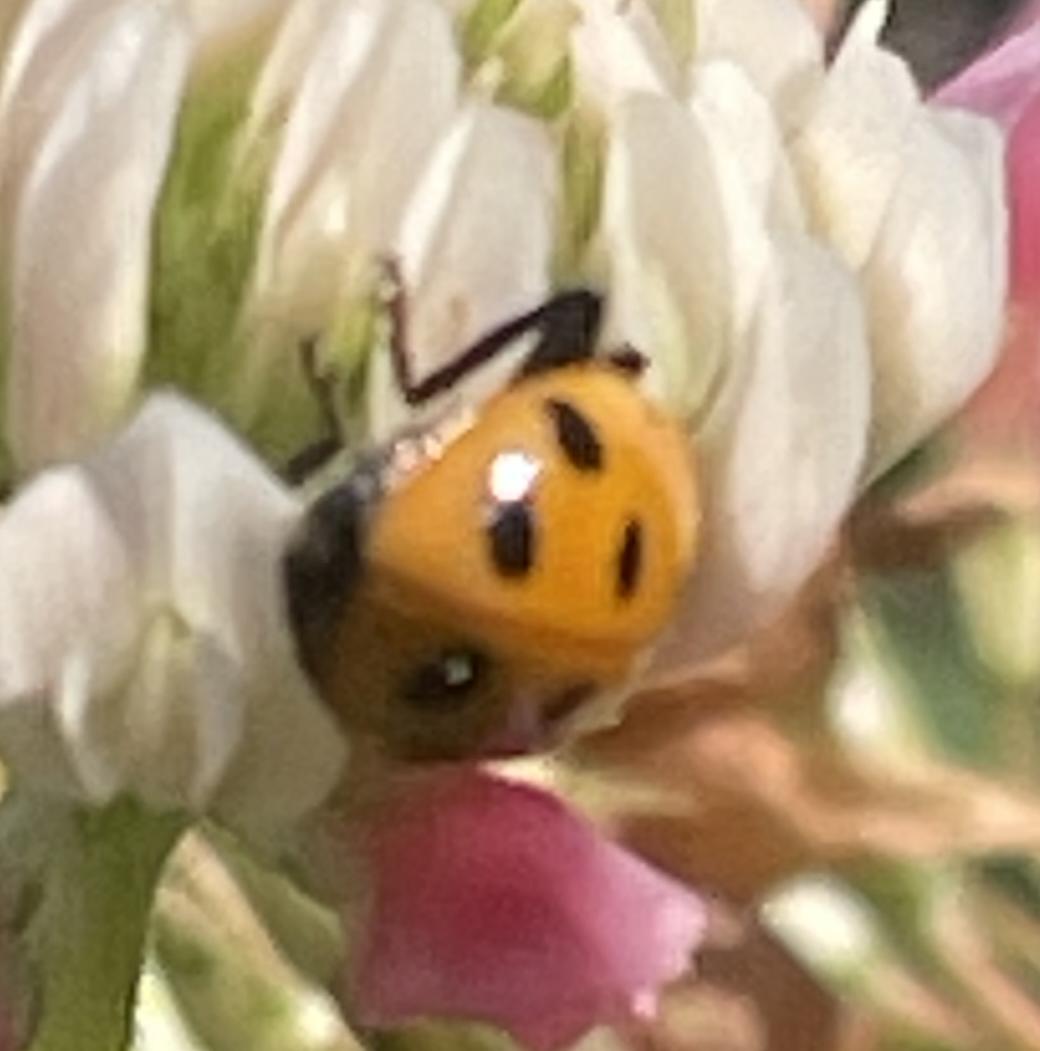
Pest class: predators